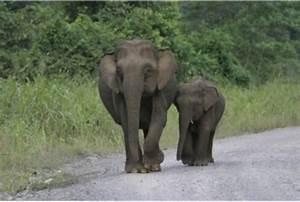
elephant